Anna Oxygen

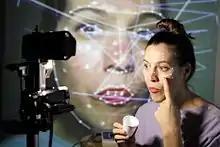
Oxygen in 2014

Anna Jordan Huff is an American multi-media artist, composer, producer and singer-songwriter best known by her stage name Anna Oxygen. After starting her music career as a member of the Space Ballerinas, a synth-pop group then based in Olympia, she recorded her debut solo album "All Your Faded Things" (2003) with producer Justin Trosper, before releasing her second album "This Is an Exercise" (2006) on the Kill Rock Stars label. Her albums have featured guest vocalists such as Beth Ditto and Mirah.